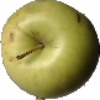
Label: Apple Golden 3